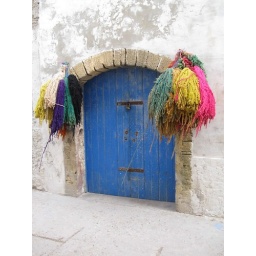
Dyed wool by a blue door